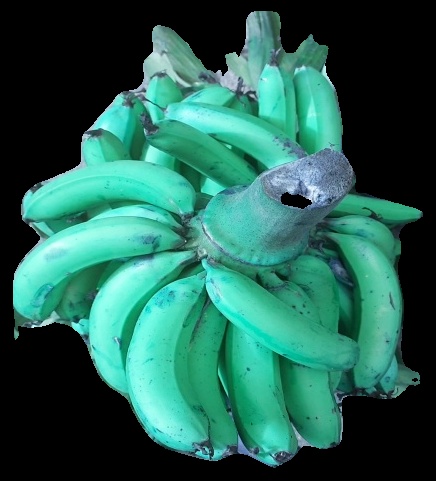
Variety: pachbale
Grade: grade3